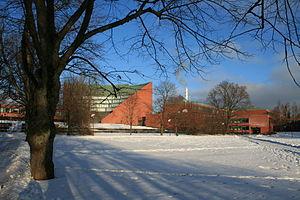
Le Bâtiment principal de l'Université Aalto est un bâtiment situé dans le quartier d'Otaniemi à Espoo en Finlande.
Aussi appelé Otnäs en suédois, Otaniemi est un quartier d'Espoo situé près de la frontière maritime que cette commune de Finlande partage avec Helsinki, la capitale. Partie du super-district appelé Suur-Tapiola, il accueille le siège social de plusieurs entreprises cotées à la bourse d'Helsinki, parmi lesquelles Nokia.